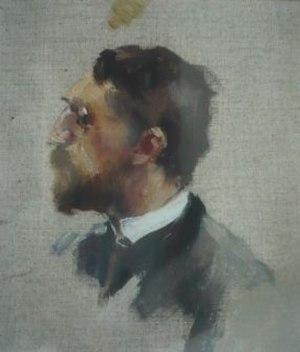
Adolf Richard Hölzel est un peintre allemand, pionnier du modernisme.